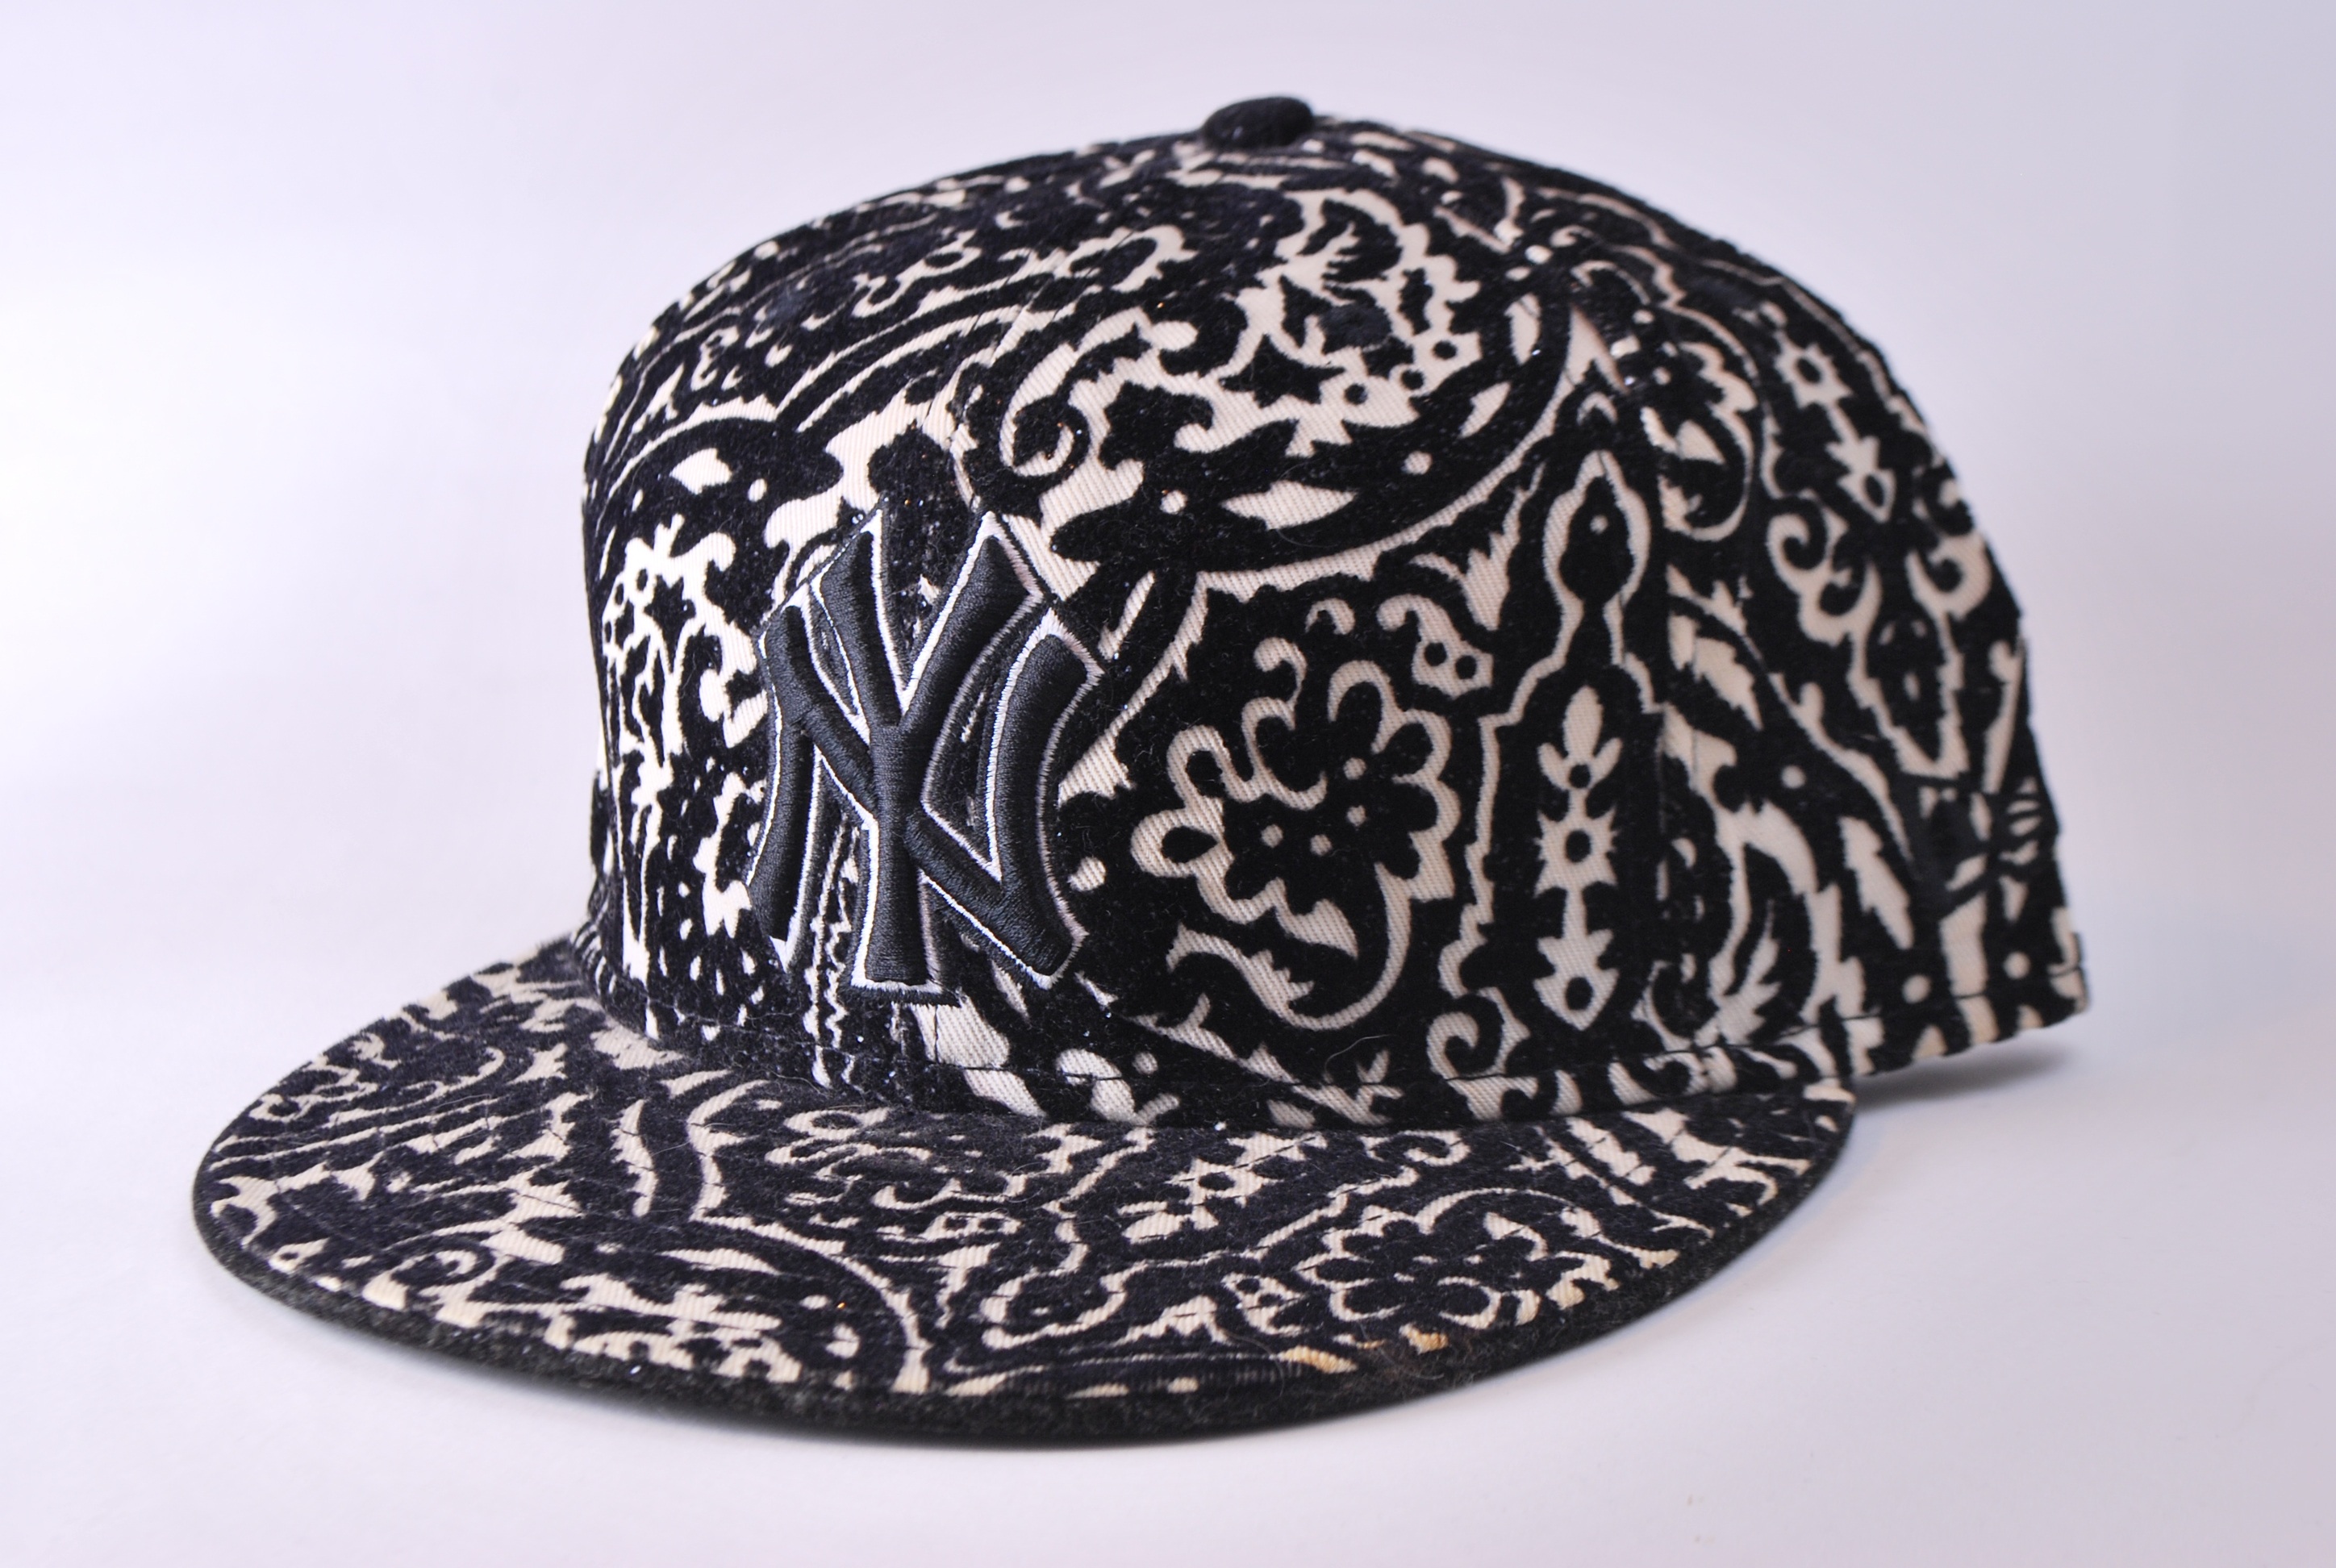
pattern, hat, clothing, headgear, baseball cap, design, cap, fedora, fashion accessory, new era